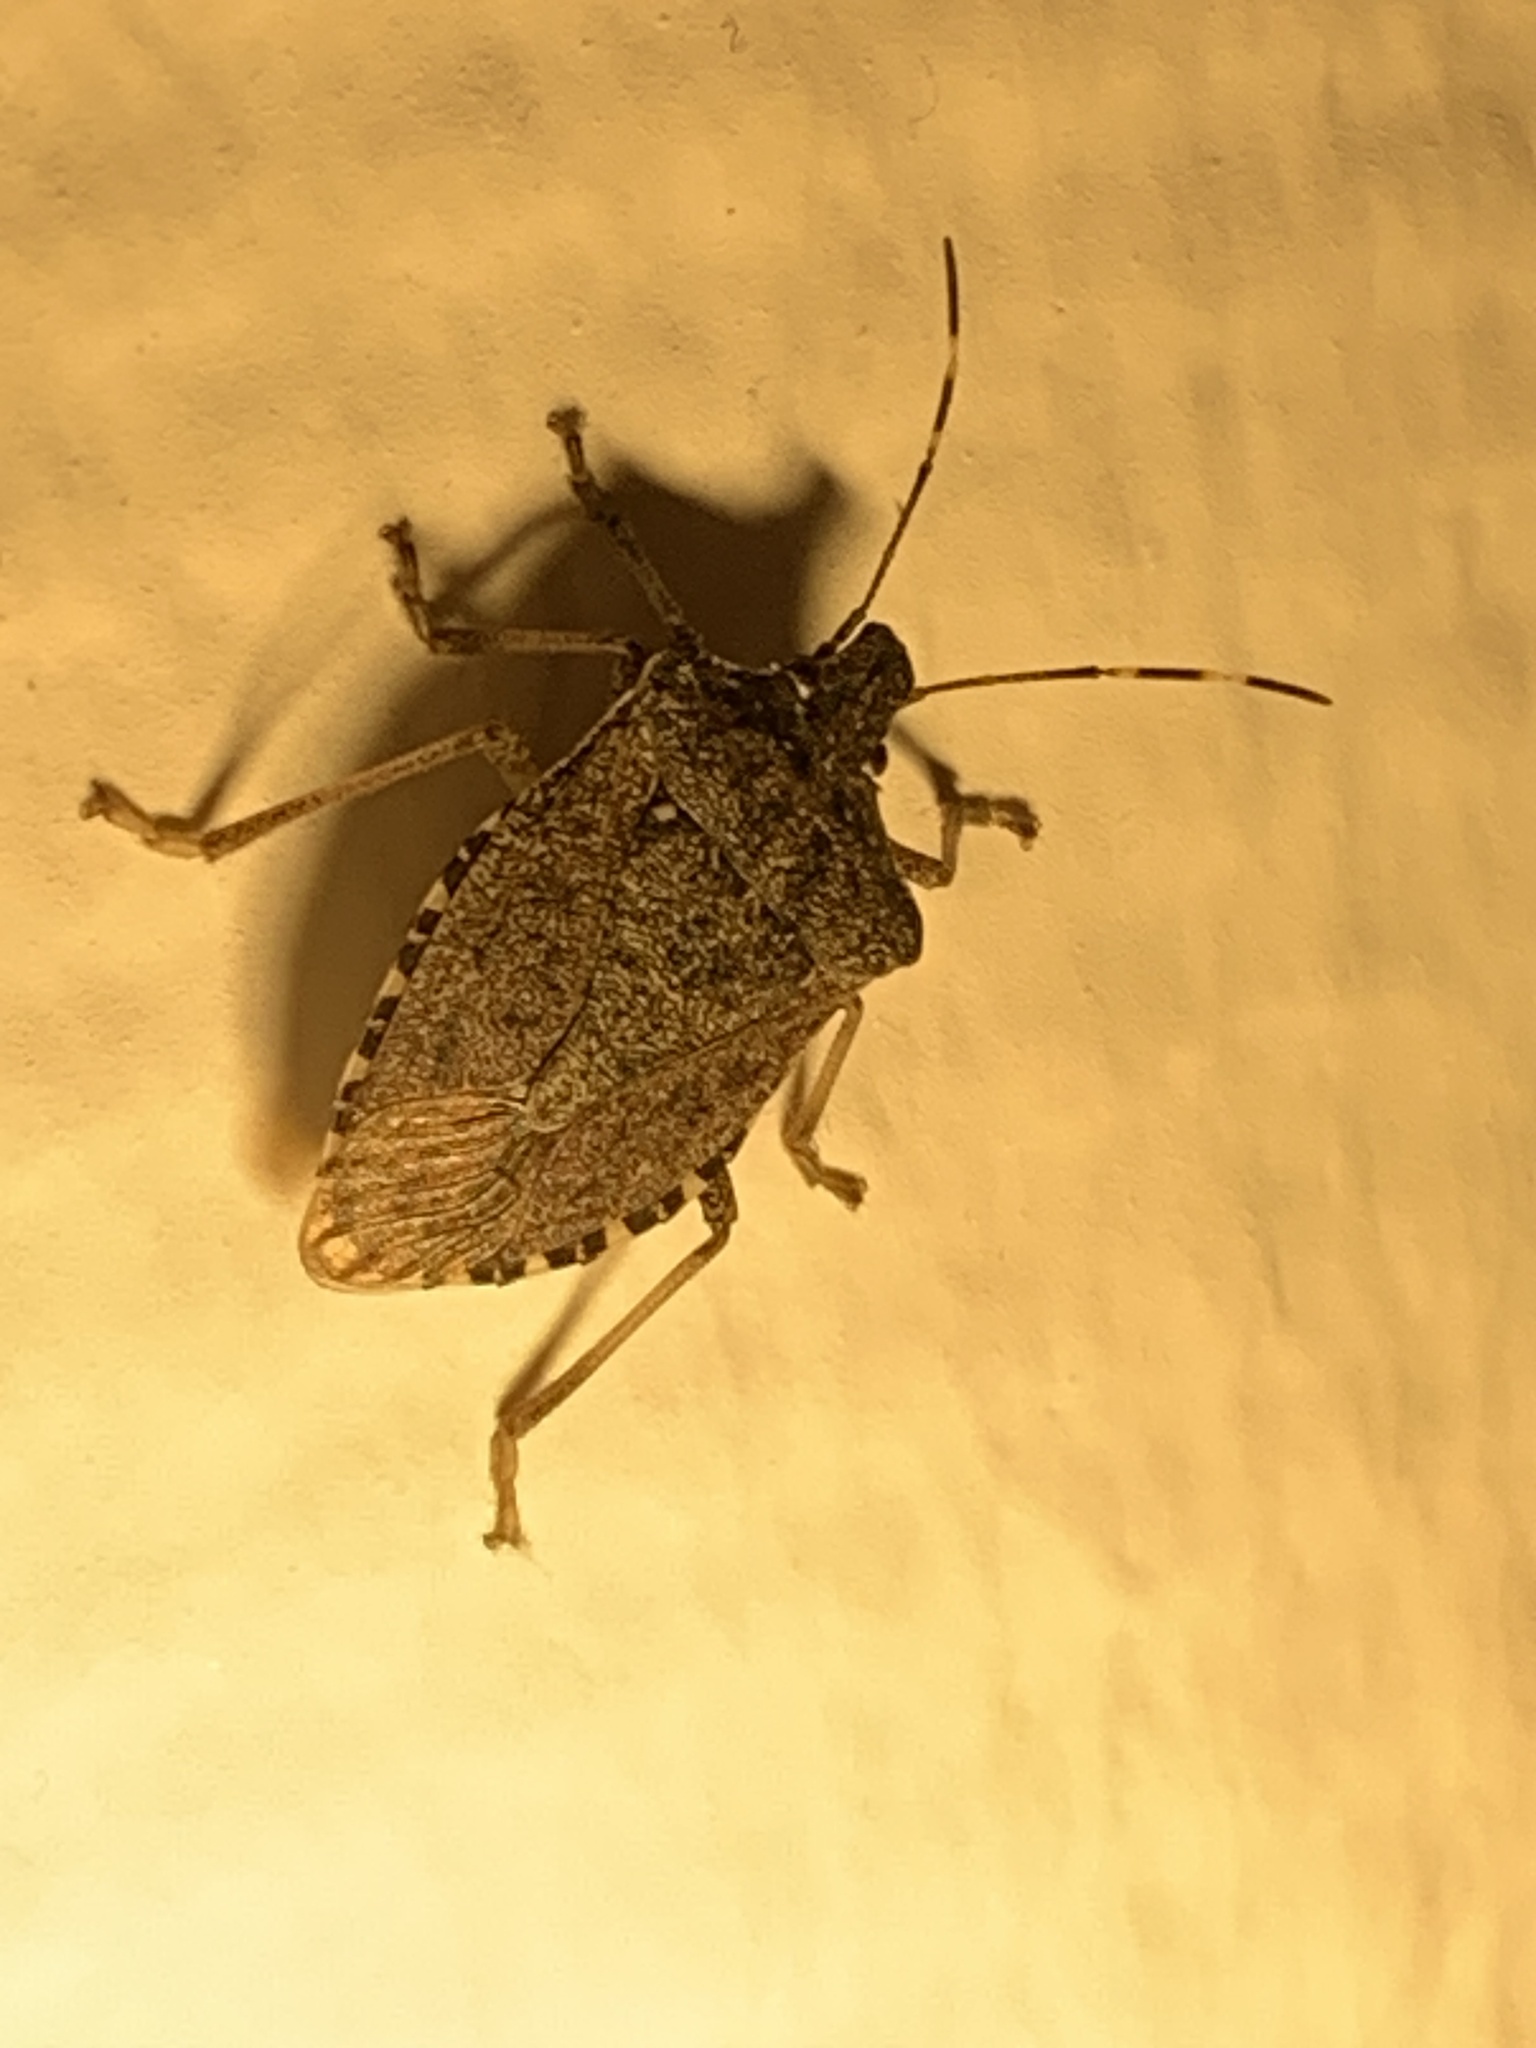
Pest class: stink_bug